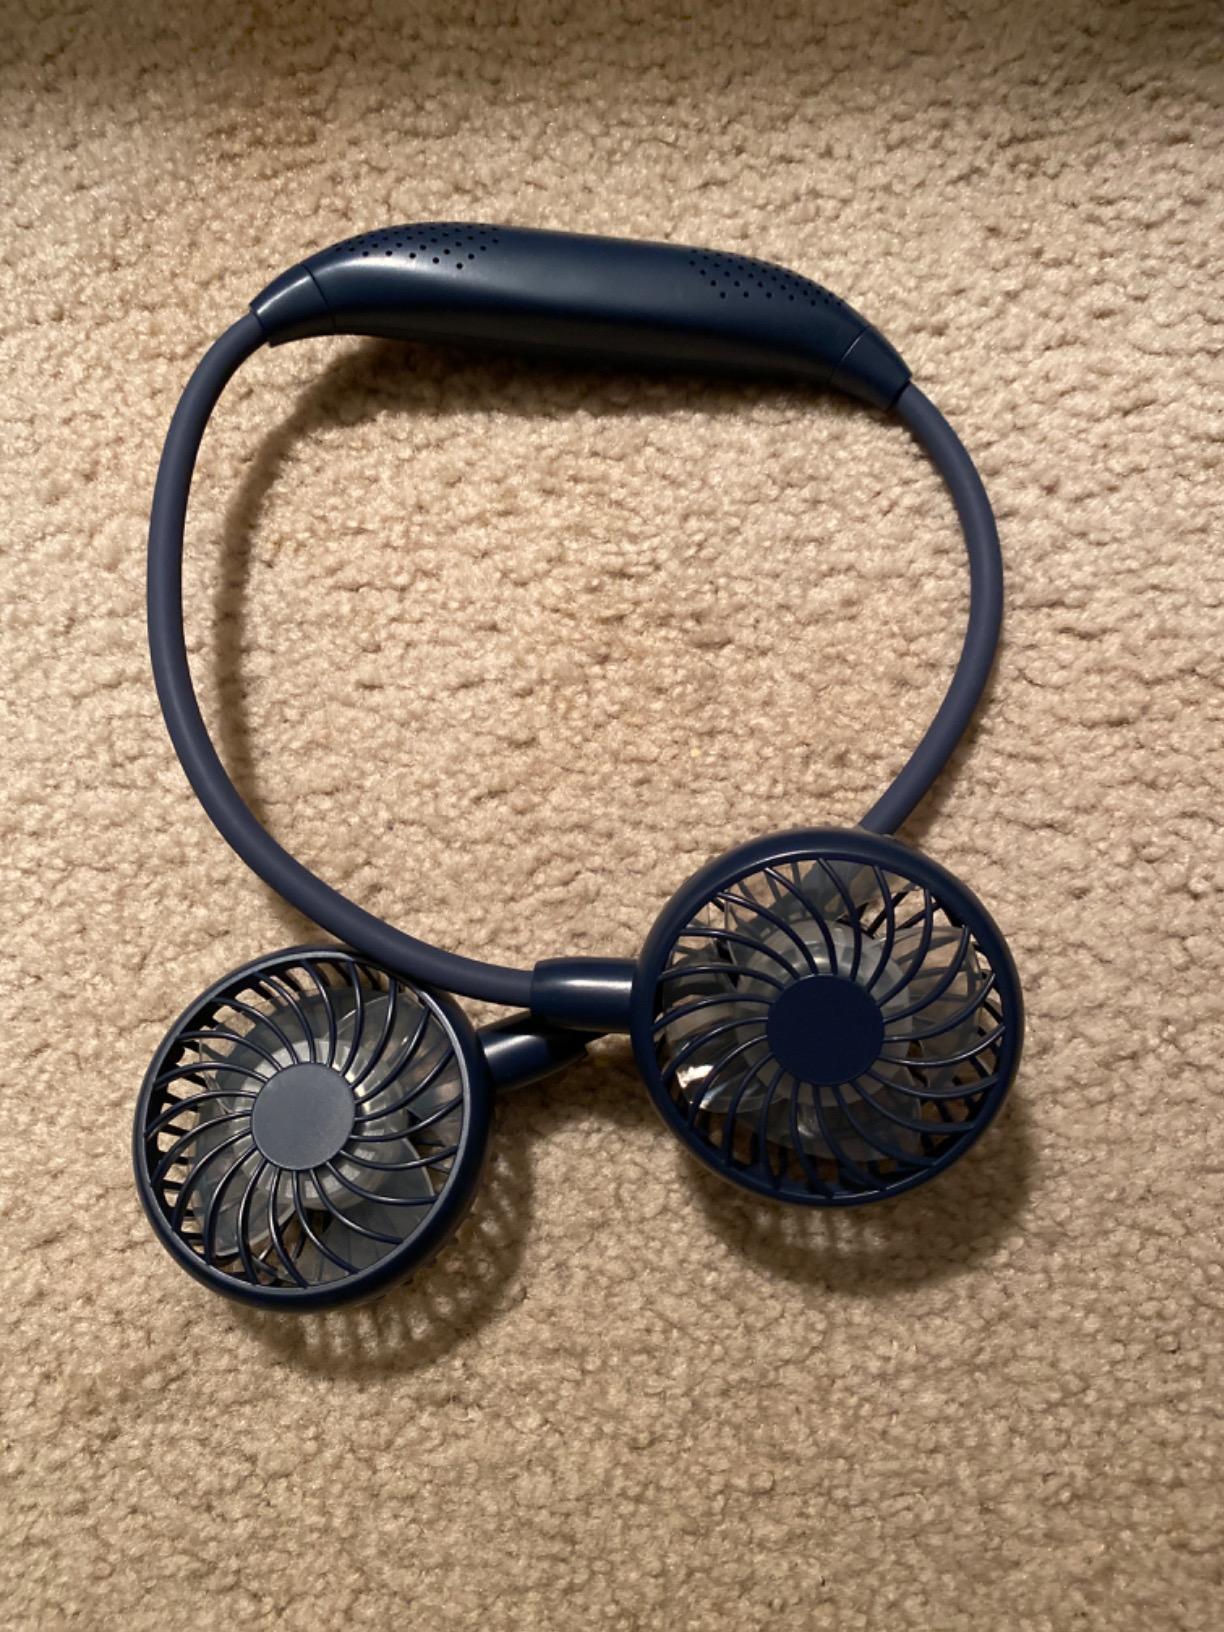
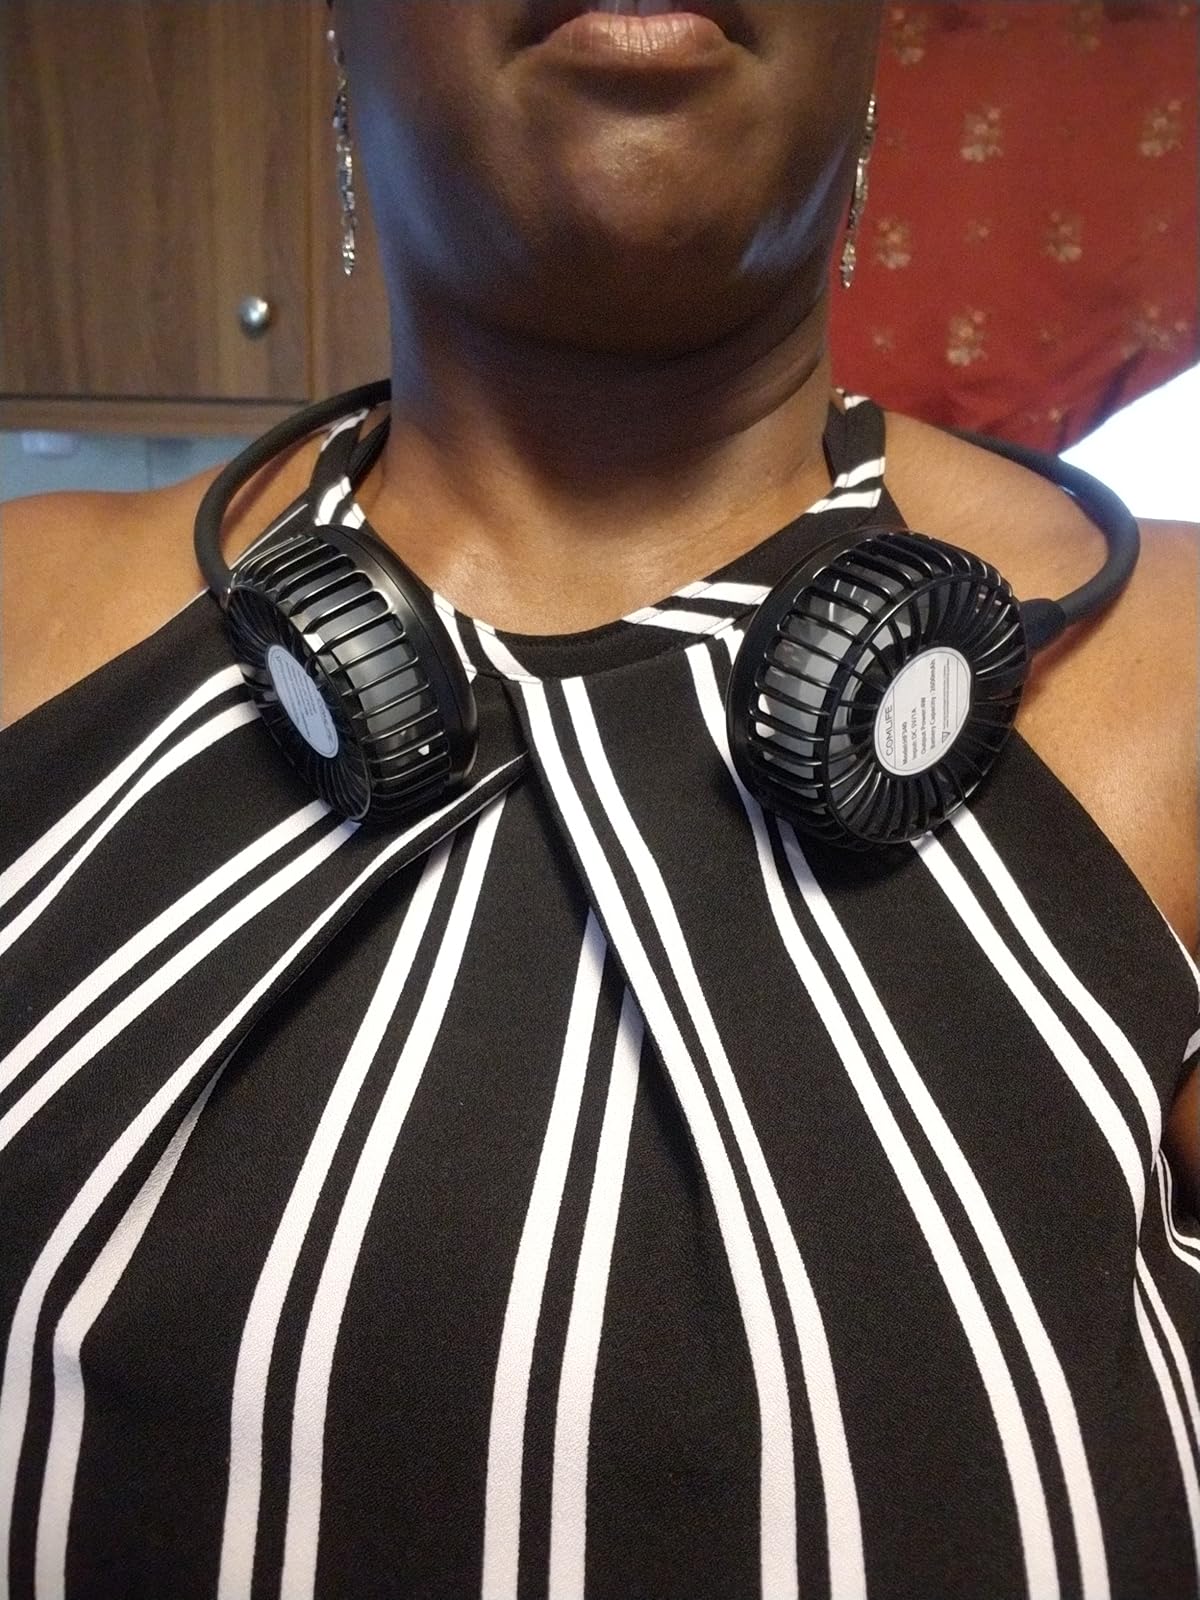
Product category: fan
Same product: no